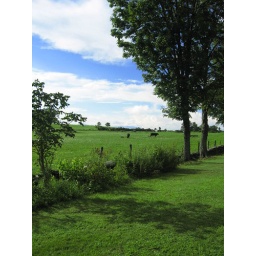
the cows in the field